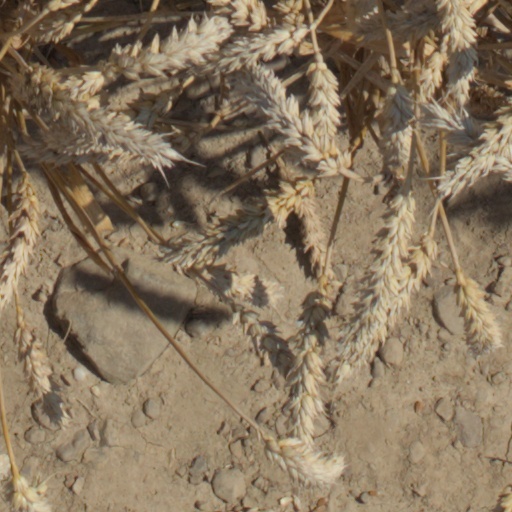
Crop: wheat